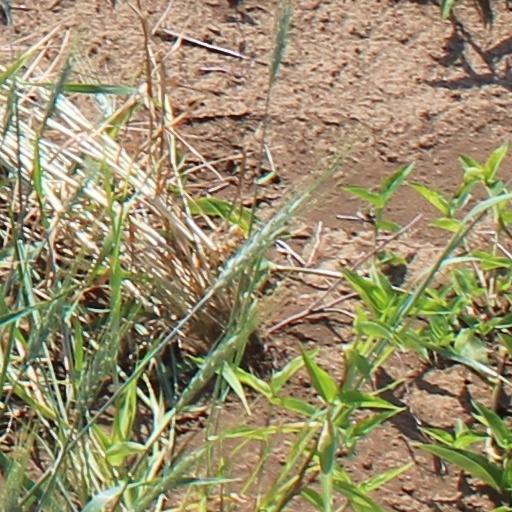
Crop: wheat